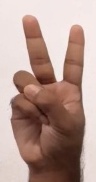
ASL sign: V